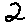
Label: 2